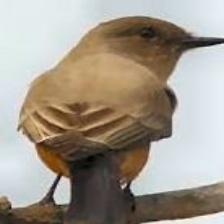
Species: SAYS PHOEBE
Scientific name: SAYORNIS SAYA